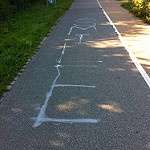
Label: street